Carmen

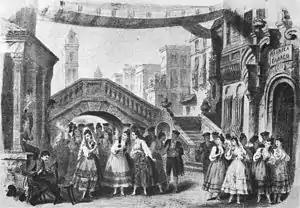
Lithograph of act 1 in the premiere performance, by Pierre-Auguste Lamy, 1875

As the factory bell rings, the cigarette girls emerge and exchange banter with young men in the crowd ("La cloche a sonné"). Carmen enters and sings her provocative habanera on the untameable nature of love ("L'amour est un oiseau rebelle"). The men plead with her to choose a lover, and after some teasing she throws a flower to Don José, who thus far has been ignoring her but is now annoyed by her insolence.